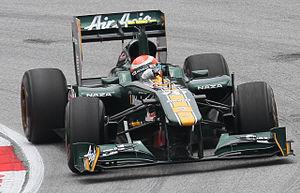
Le Grand Prix automobile de Malaisie 2011, disputé le 10 avril 2011 sur le circuit international de Sepang, est la 841ᵉ épreuve du championnat du monde de Formule 1 courue depuis 1950 et la seconde manche du championnat 2011. Il s'agit de la treizième édition du Grand Prix de Malaisie comptant pour le championnat du monde de Formule 1.